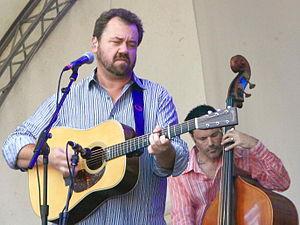
Union Station est un groupe américain de bluegrass et de country. Il est formé en 1987 autour de la musicienne et chanteuse Alison Krauss.
Le Crossroads Guitar Festival est un festival de musique créé en 1999 par Eric Clapton, à forte influence rock. Ce dernier choisit les musiciens qui se produisent sur scène ; Clapton déclare qu'ils font partie des meilleurs et qu'ils ont gagné son respect.